Mariusz Pudzianowski

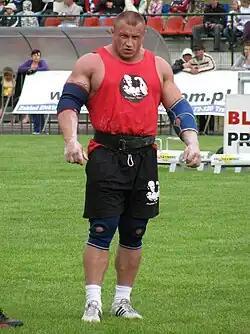
Mariusz Pudzianowski

Pudzianowski is liberal with his diet and is often seen eating chocolate, ice cream or burgers. On one of the World Strongman events shown on TV, and an interview for MTV, when asked about his diet he said: "I eat everything. I do not follow any particular diet. I eat anything I want, anytime I want".